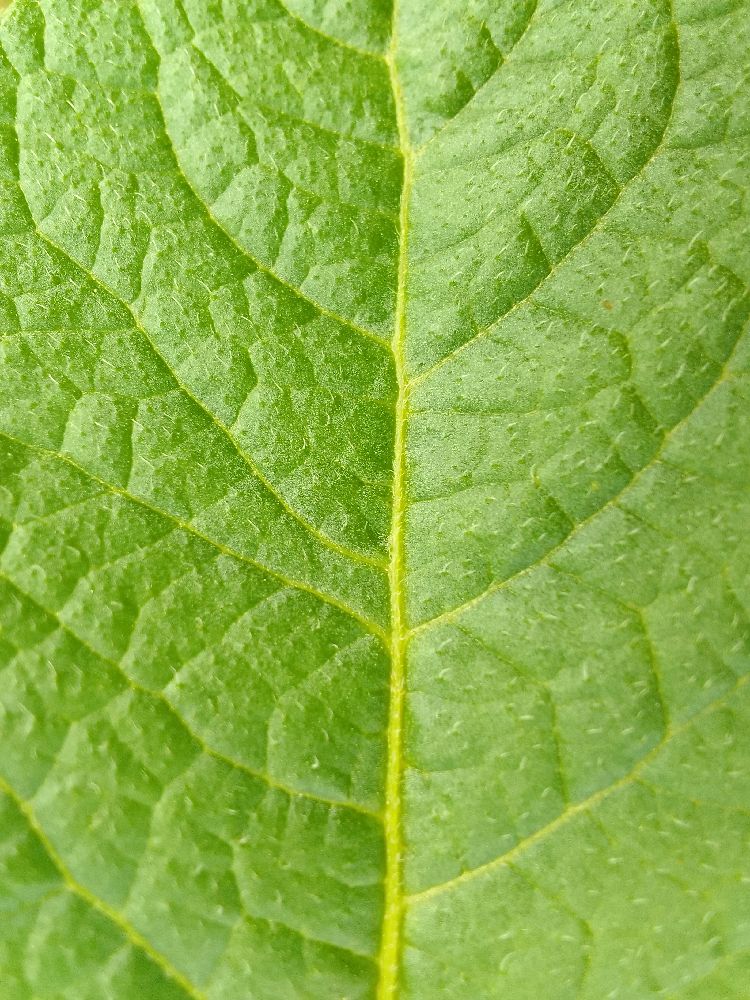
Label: Healthy